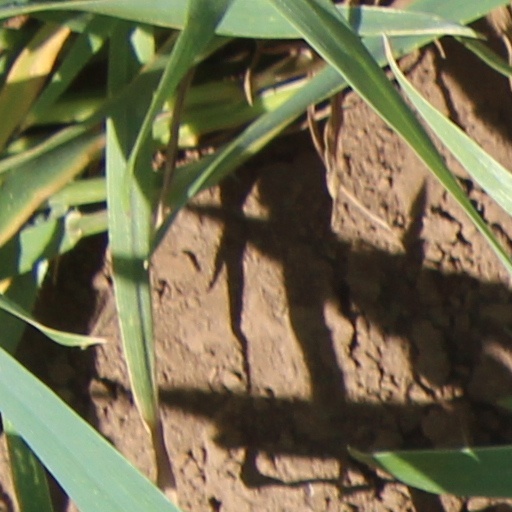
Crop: wheat